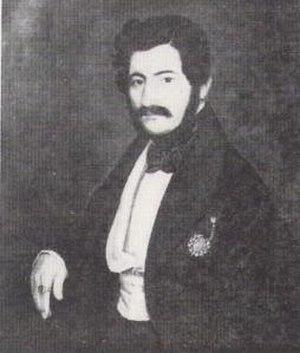
Ioan M. Manu ou Iancu Manu, est un homme politique roumain. Il fut membre du second căimăcămiei de trei de Valachie d'octobre 1858 au 24 janvier 1859.